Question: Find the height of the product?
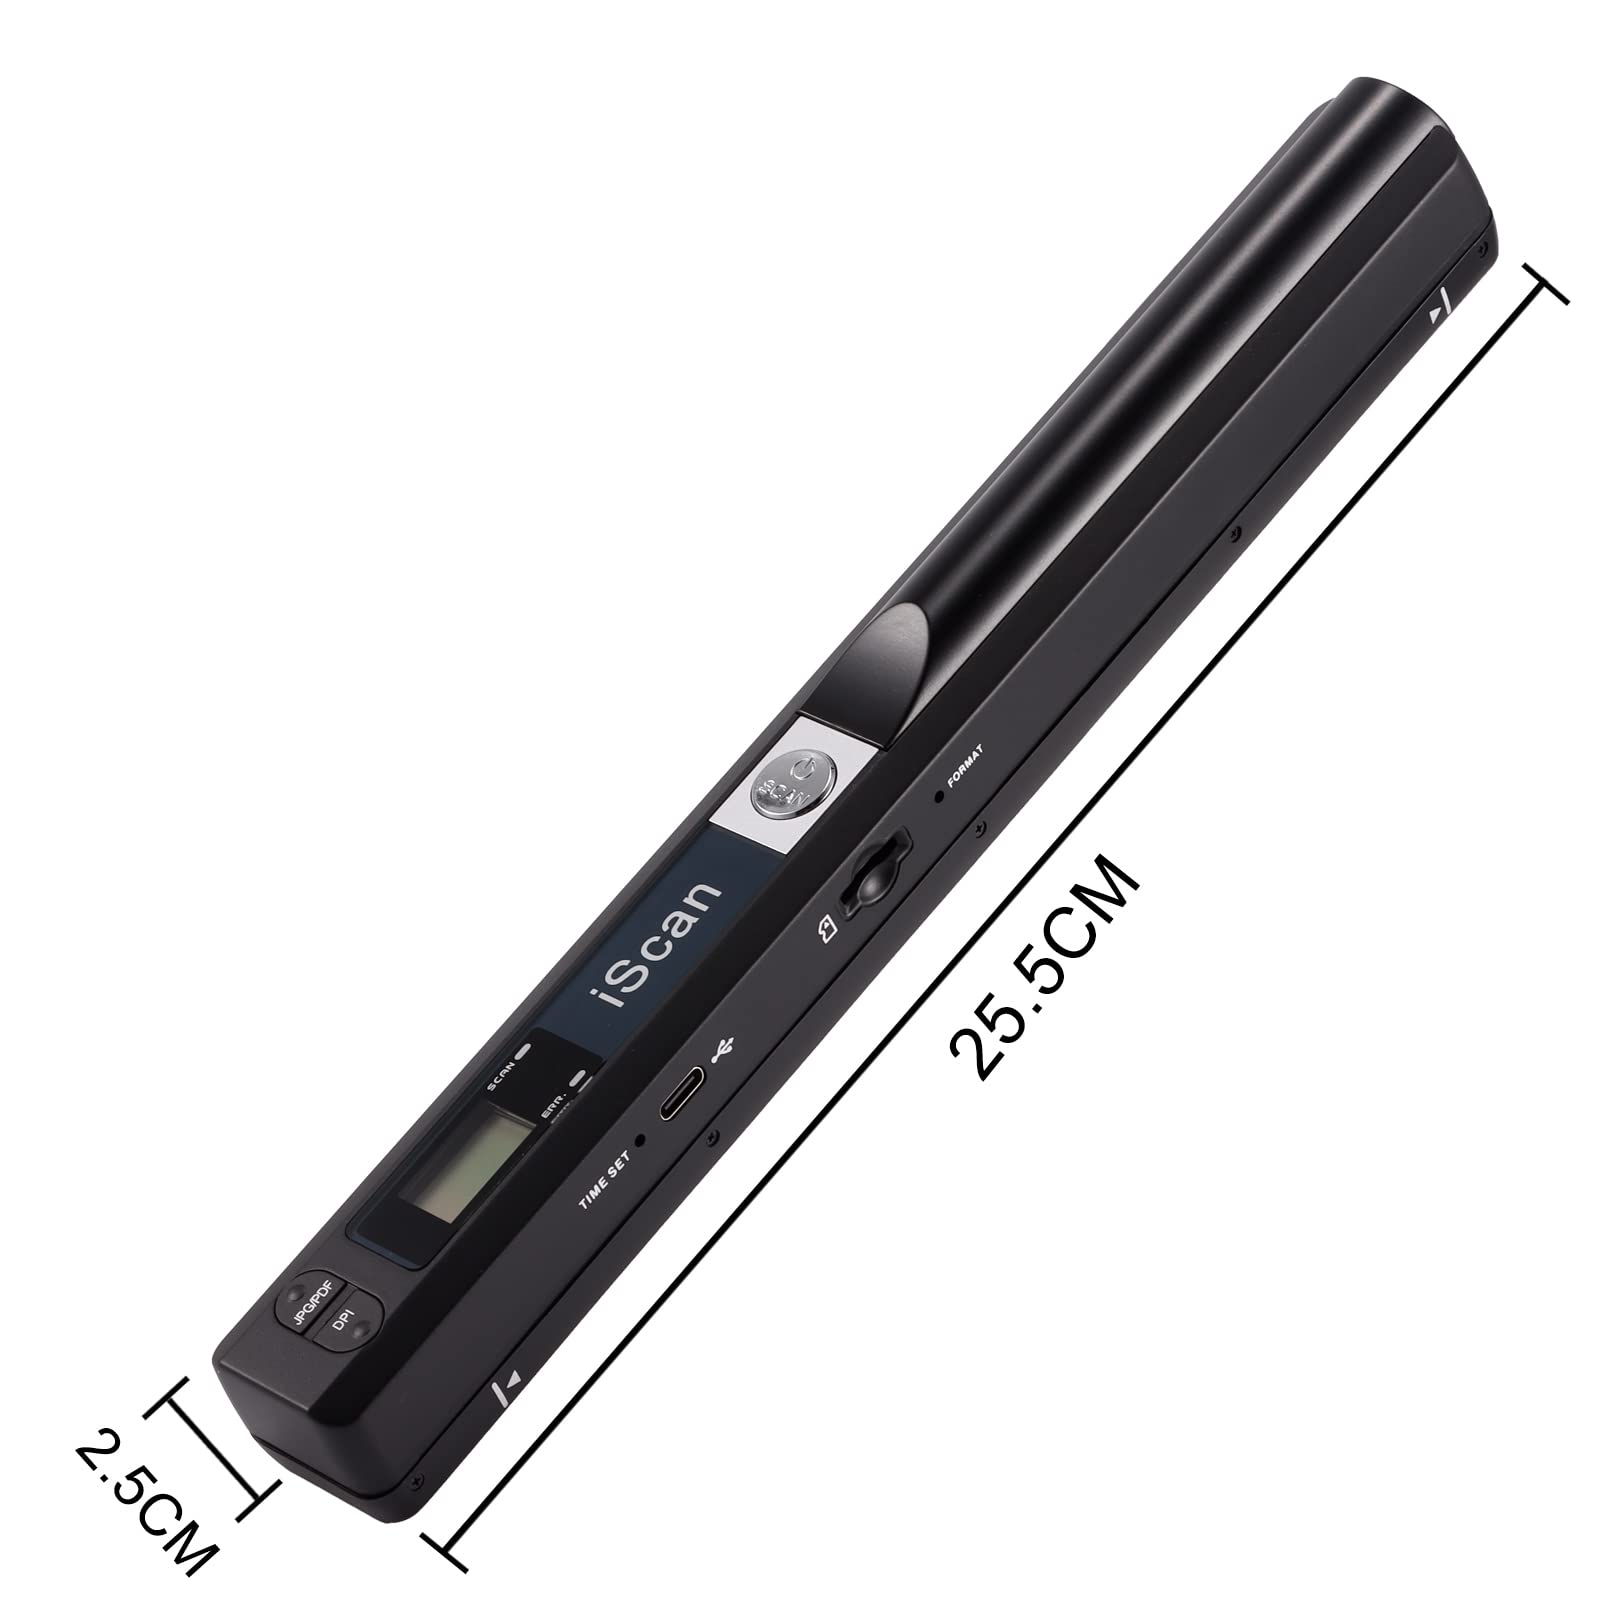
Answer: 2.5 centimetre